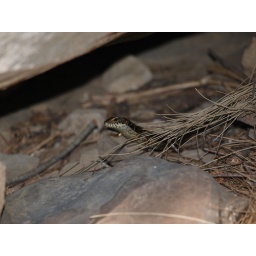
A Lizard soaking up the sun on some rocks by the Nepean river